Muyyam

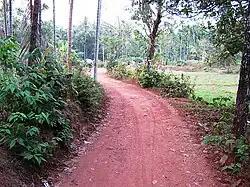
Muyyam village

Muyyam is a village located in the Kannur district of Kerala, India.